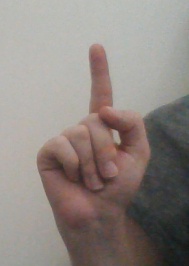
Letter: bb